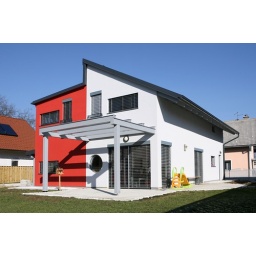
-ENG-A wooden house built by Barra&amp;amp;Barra.-ITA-Casa prefabbricata in bioedilizia costruita da Barra&amp;amp;Barra.